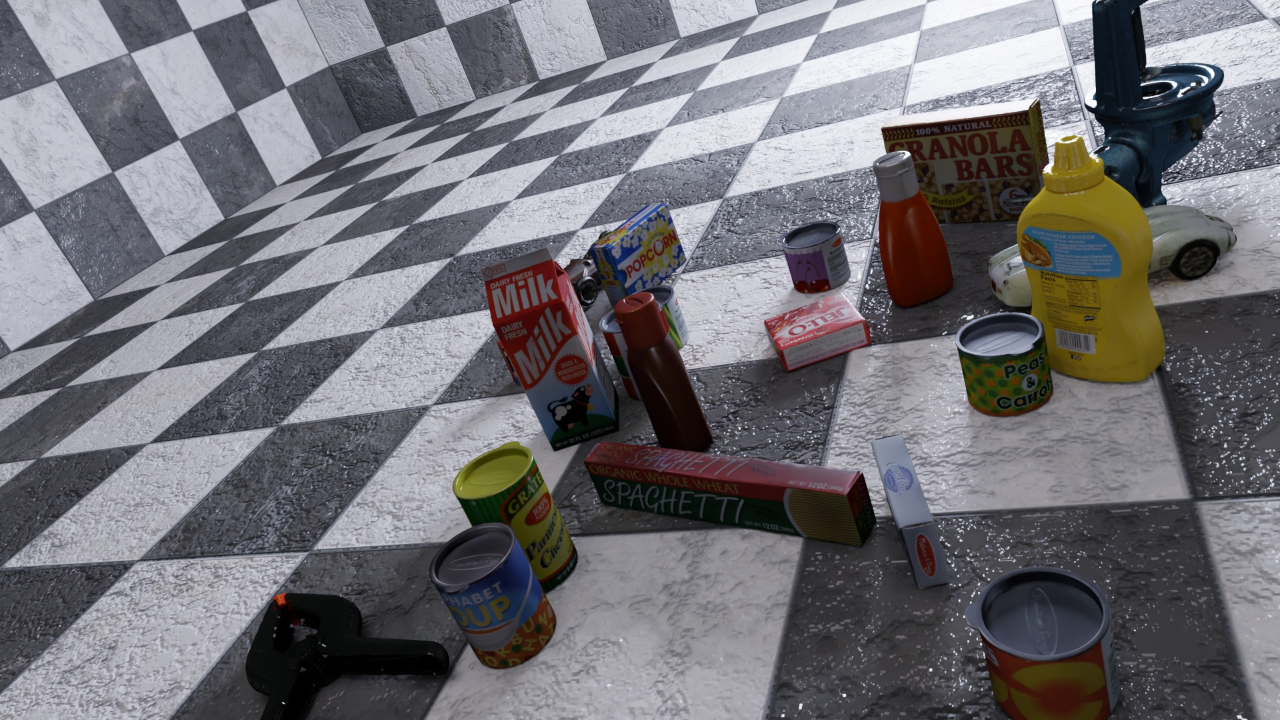
Question:
What are the five normalized (x, y) points between 0 and 1 in the image that outline the grasp plane for the cylindrical can of pitted cherries? Your answer should be as Grasp center: [], Left finger base: [], Right finger base: [], Left finger tip: [], Right finger tip: [].
Answer: Grasp center: [0.642188, 0.304167], Left finger base: [0.617188, 0.291667], Right finger base: [0.66875, 0.316667], Left finger tip: [0.624219, 0.343056], Right finger tip: [0.675781, 0.372222]